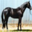
Label: horse